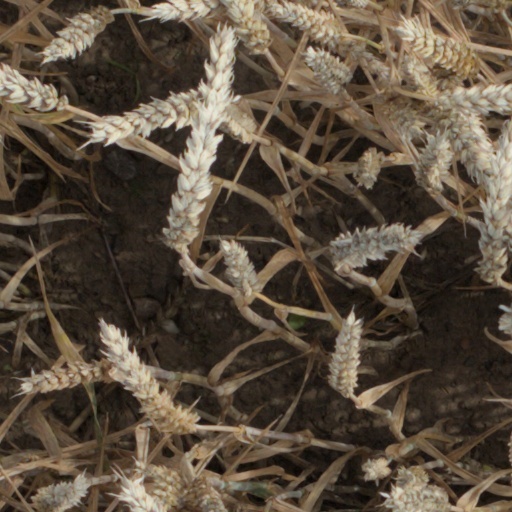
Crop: wheat